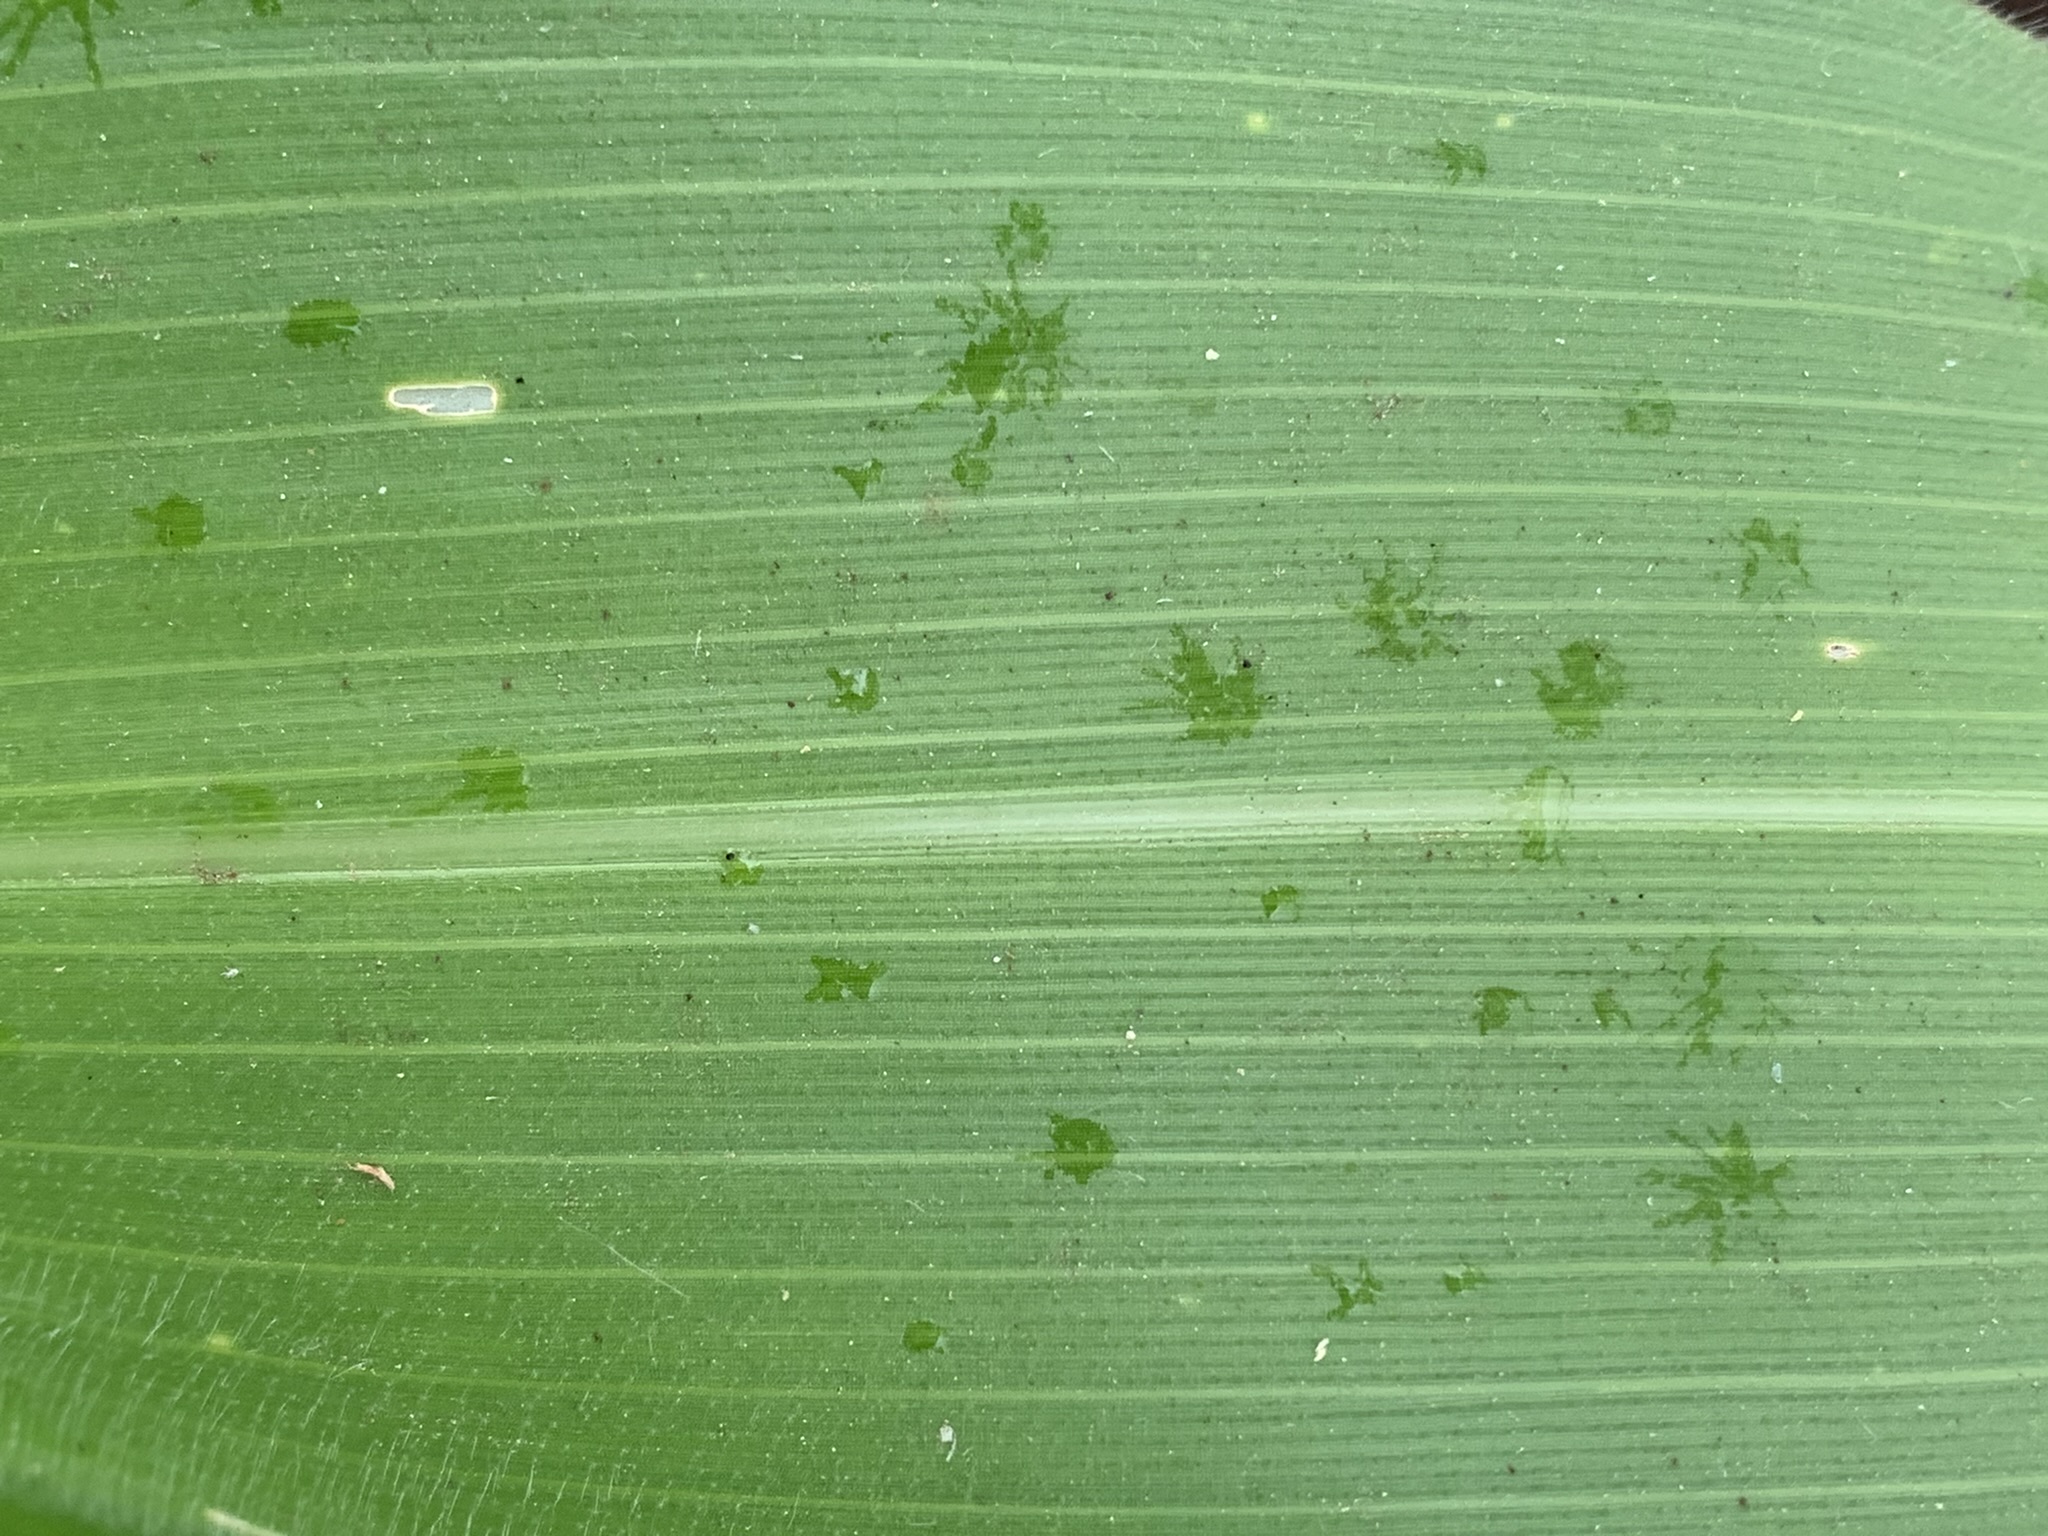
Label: Healthy